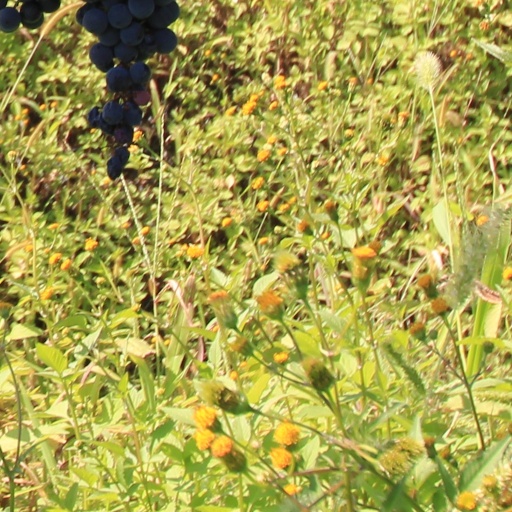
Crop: grape